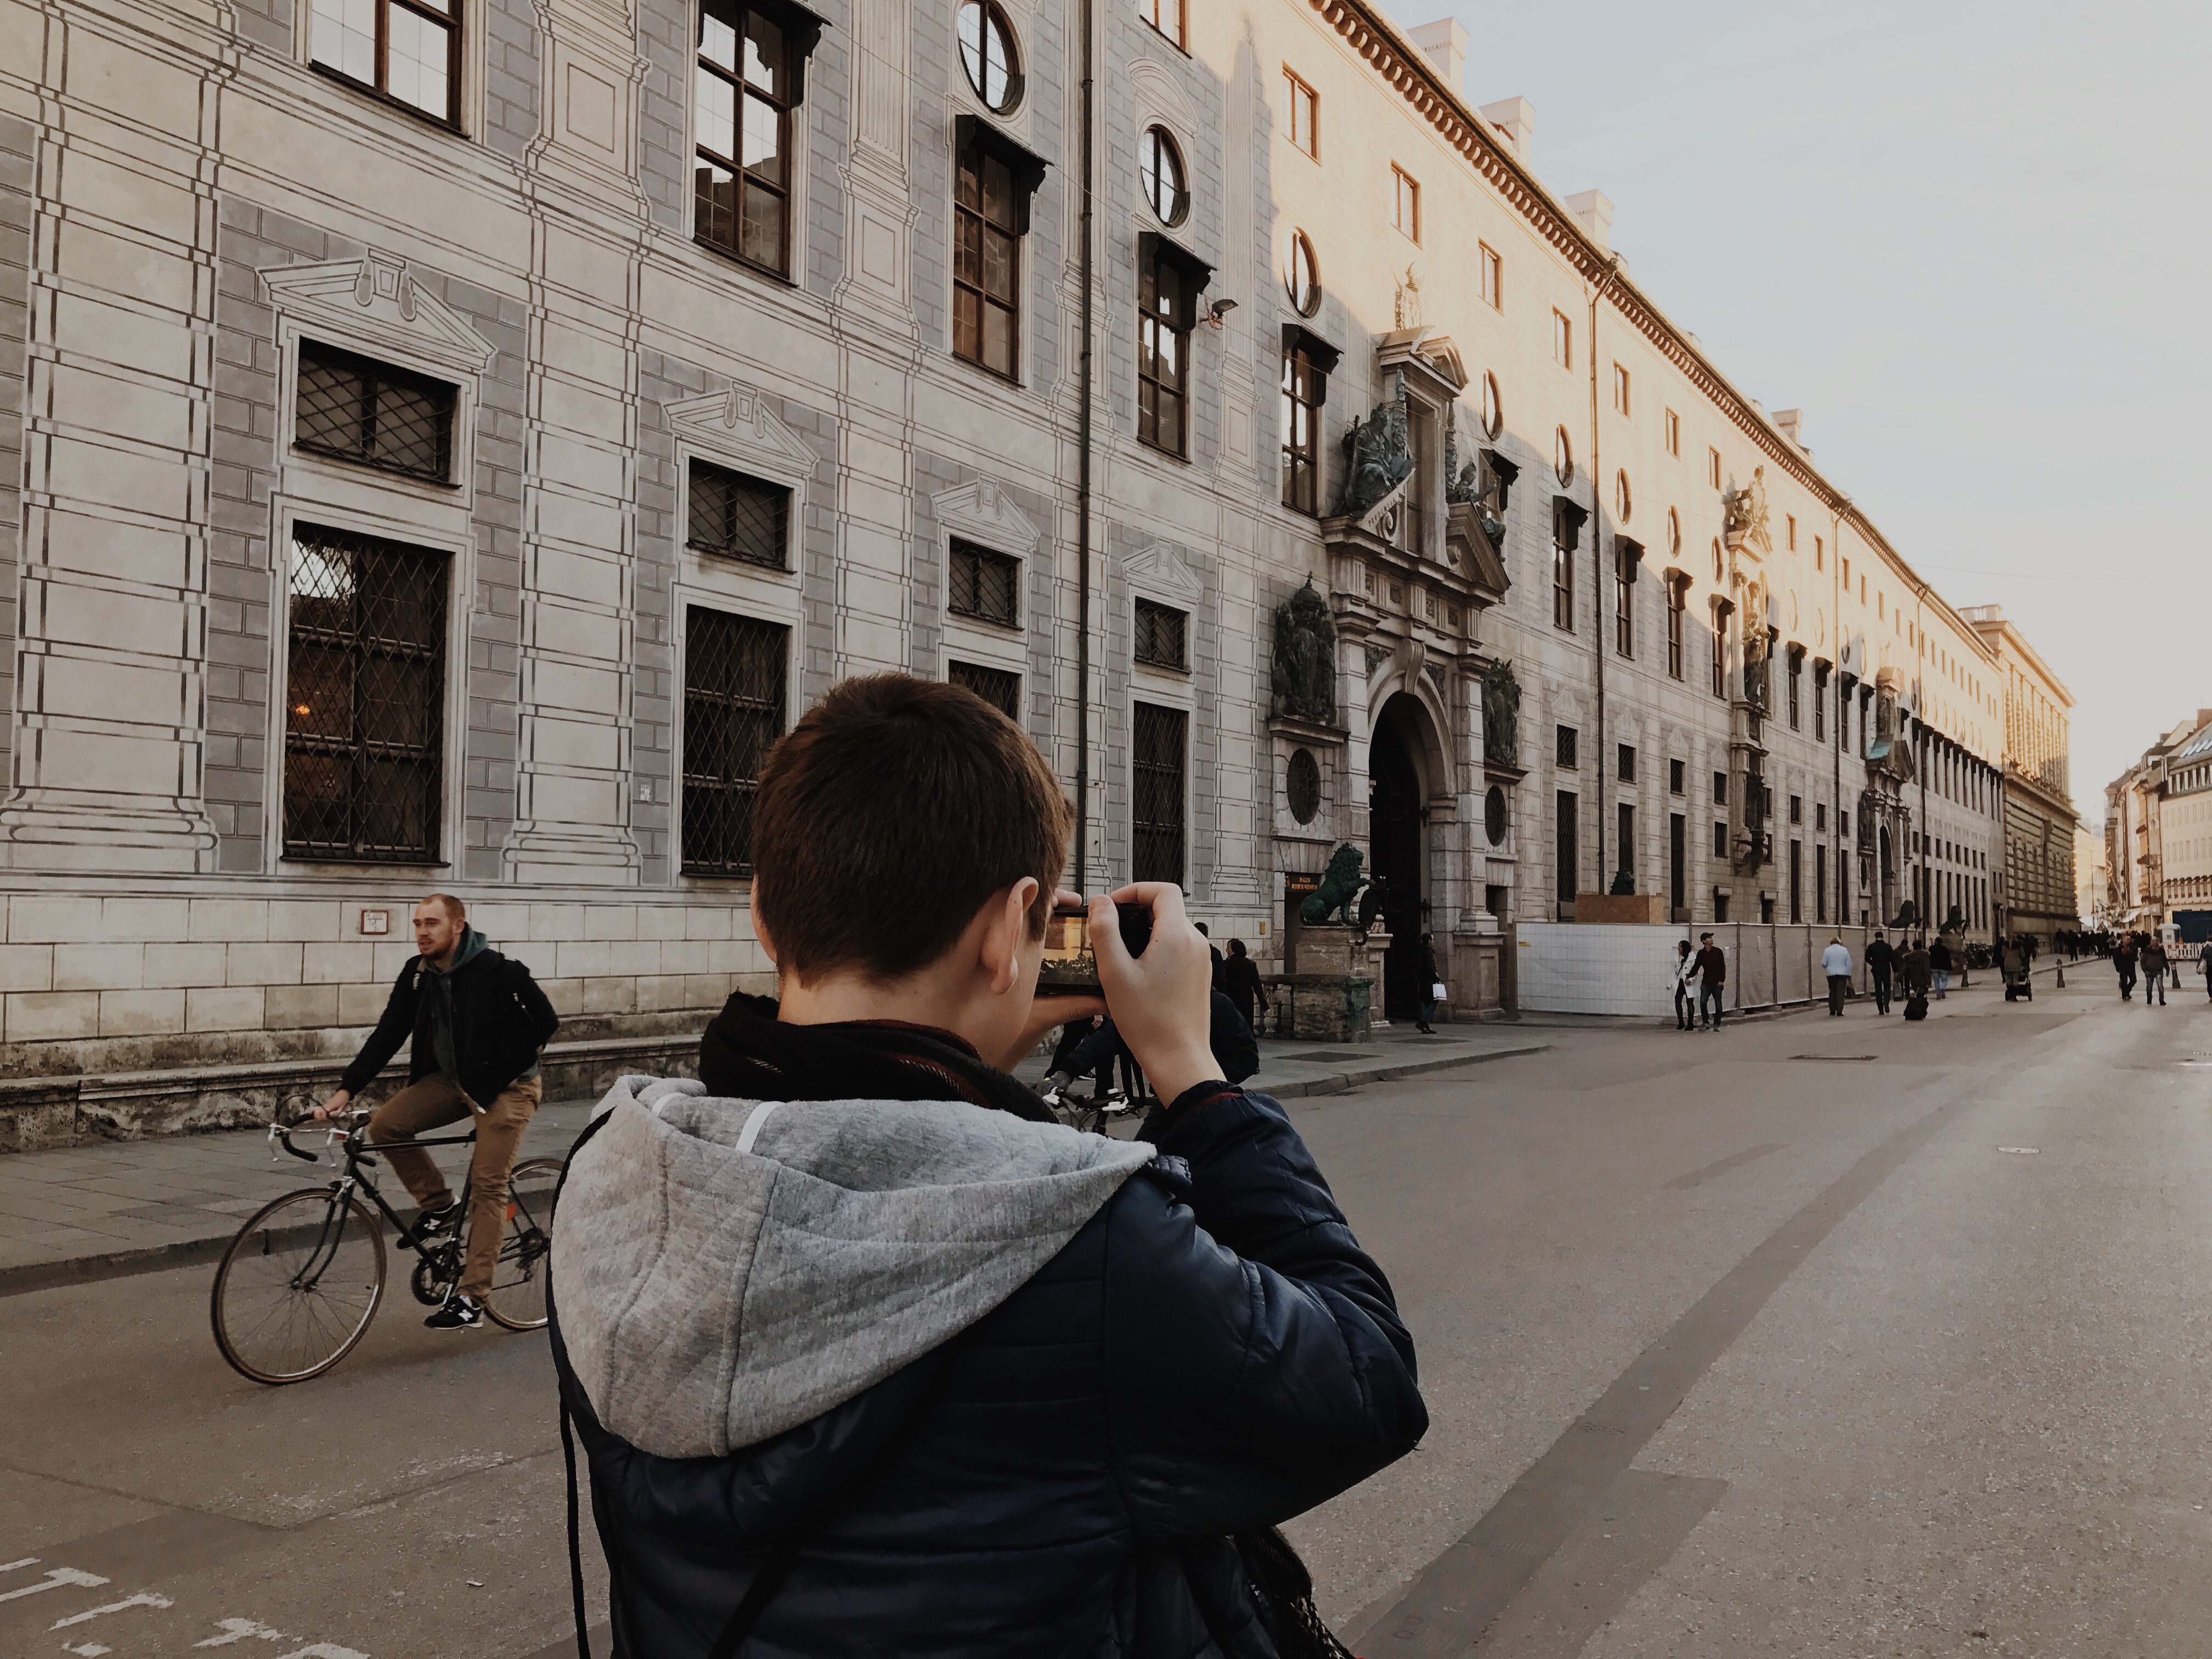
pedestrian, road, street, city, infrastructure, photograph, urban area